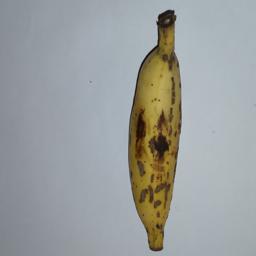
Banana variety: Champa Kola